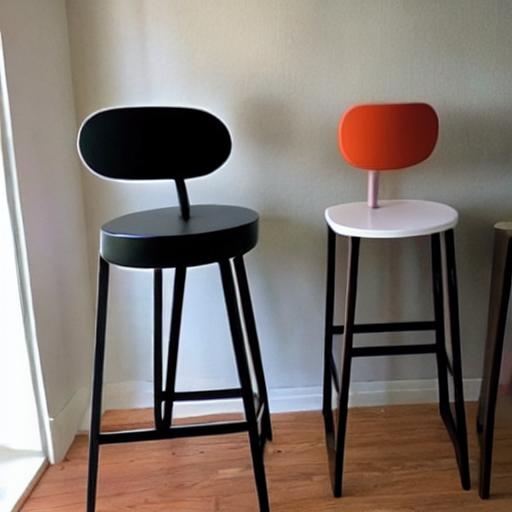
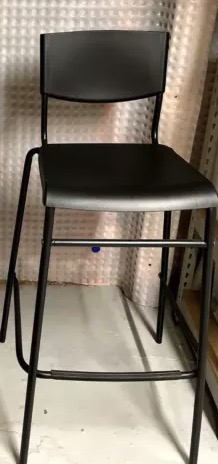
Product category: stool
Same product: no